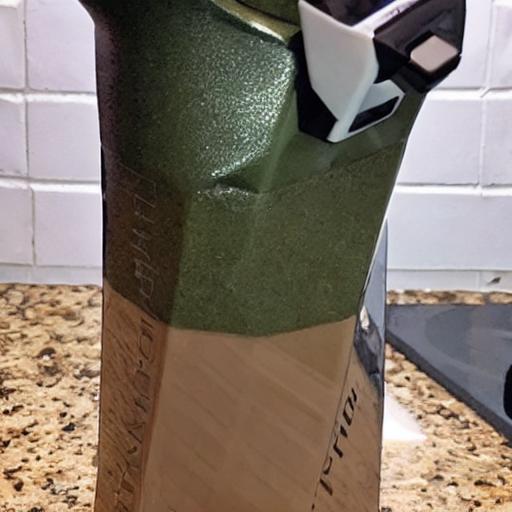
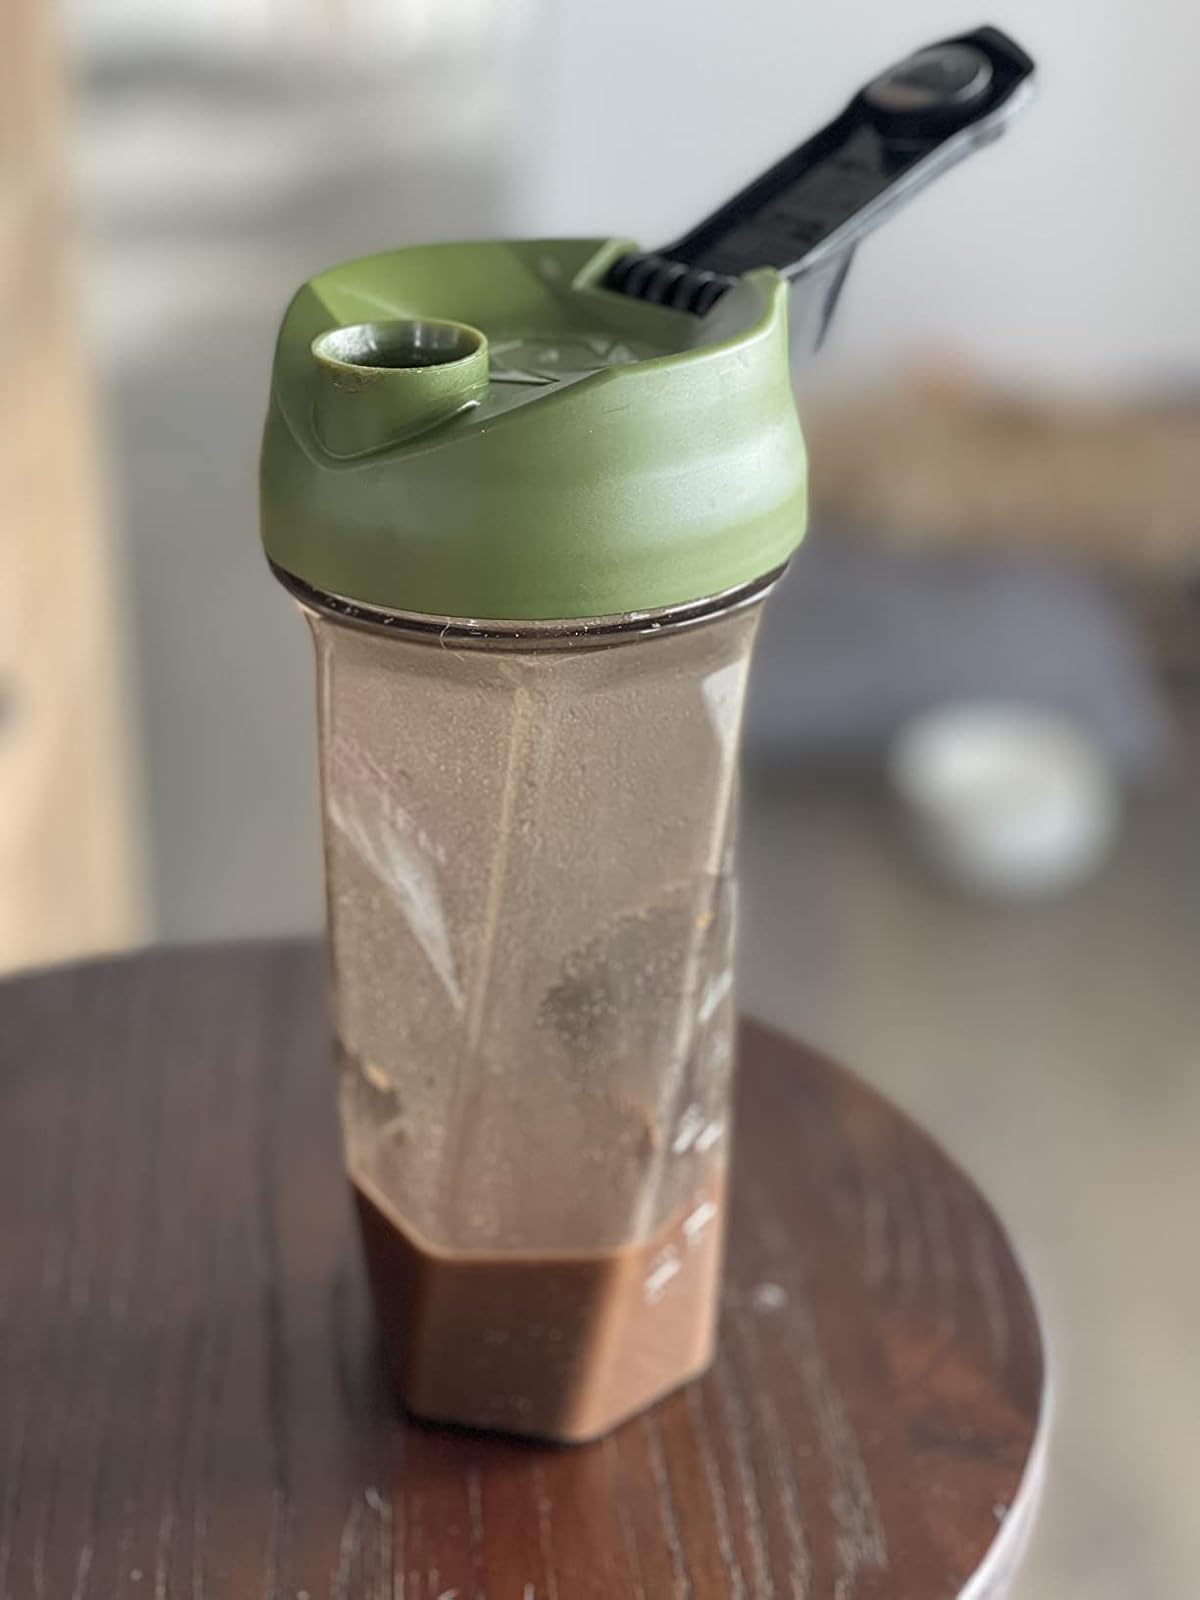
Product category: items_blender
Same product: no